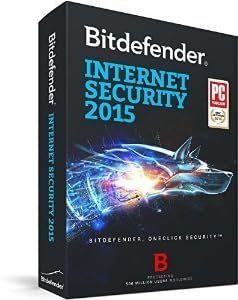
Bitdefender Internet Security 2015 - 3 PC, 1 year [Download]
Category: Software
Bitdefender Internet Security 2015 builds on technology awarded by AV-TEST Best Protection for three years straight, and Best Performance for system speed. Intuitive, it secures your device with just one click. It also prevents unauthorized access to your private information with a two-way Firewall and keeps children safe with Parental Control. System Requirements: Supported OS: [Windows 8, Windows 7, Windows Vista, Windows XP] Processor: 1.6 GHz processor RAM: 1 GB Hard Disk: 1 GB free space (at least 800 MB on the system drive) Video Card: 512 MB Recommended System Requirements: Recommended Processor: Intel CORE 2 Duo (2 GHz) or equivalent processor Recommended RAM: 1 GB (Microsoft Windows XP), 1.5 GB (Microsoft Windows Vista, Microsoft Windows 7, Windows 8, Windows 8.1)
Features: Best Protection for 3 Year2. Best Antivirus of 2014, PC MAG. | Imperceptible. Fastest System Speed. Confirmed by AV-TEST. | Easy to Use. Simple to Understand. Handle Security with a Single Click. | Prevent Unauthorized Access to your Private Data. Two-Way Firewall. | Keep your Kids Safe. Monitor Their Activity. Discrete Parental Control.